Chocolate-coated marshmallow treats

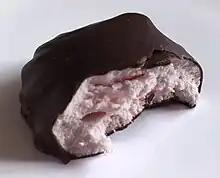
A chocolate-coated zefir

In Finland, the name originated from Germany, and they were named "Negro's Kisses" ("neekerinsuukot") in 1951. The name was changed to "Brunberg's Kisses" (Brunberginsuukot) in 2001, after the manufacturer Brunberg from Porvoo; the name was changed for the same reasons as in Denmark, Germany, and other countries.